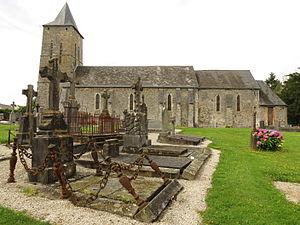
Eglise de Le Mesnil-Rouxelin, bel ensemble de tombes anciennes.
Le Mesnil-Rouxelin est une commune française, située dans le département de la Manche en région Normandie, peuplée de 508 habitants.